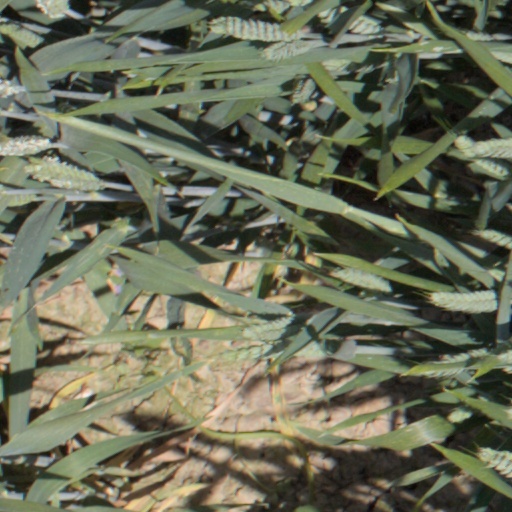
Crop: wheat